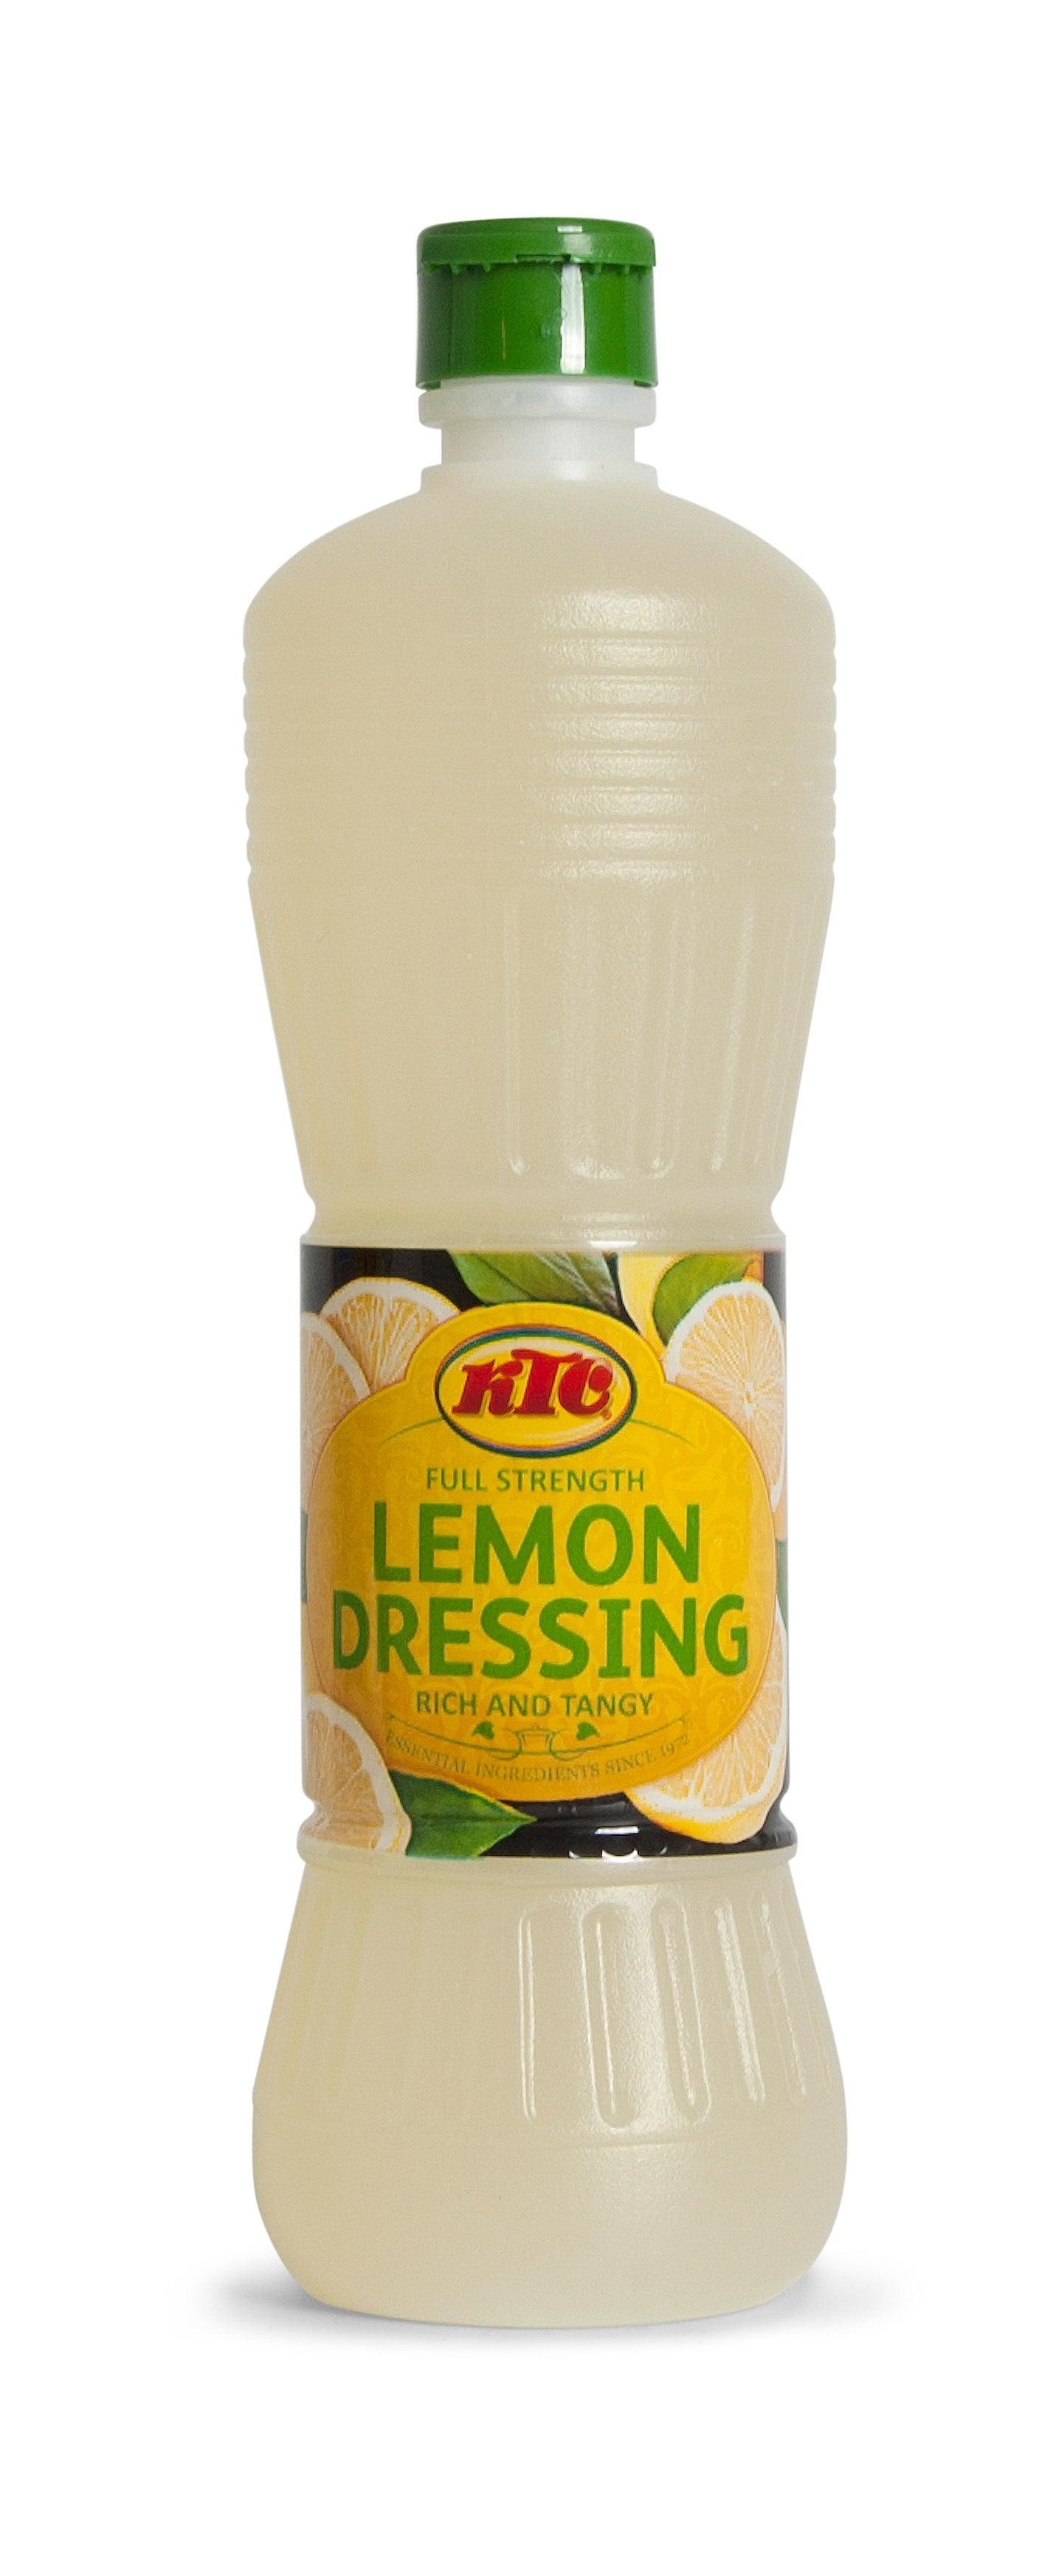
KTC Lemon dressing - 400ml
Full strength, rich & tangy
Brand: Ktc
Category: Food, Beverages & Tobacco > Food Items > Condiments & Sauces > Salad Dressing